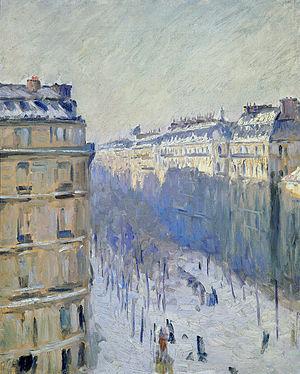
Le château de Flers est un château situé dans la ville éponyme, de l'ouest du département de l'Orne. Les parties les plus importantes remontent au XVIᵉ siècle, et il se situe au milieu d'un vaste parc comprenant un étang et un espace forestier.